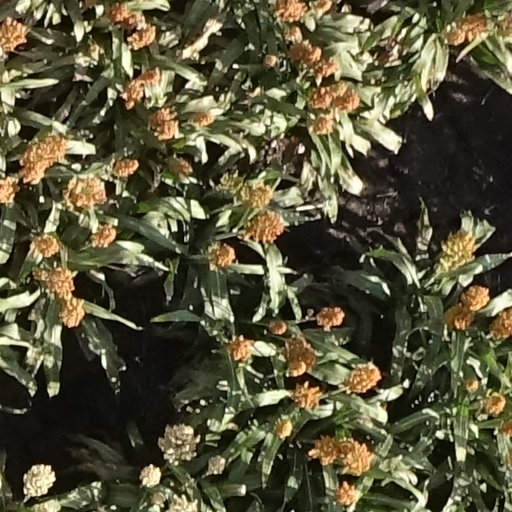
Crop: sorghum